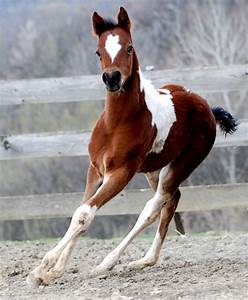
Label: horse